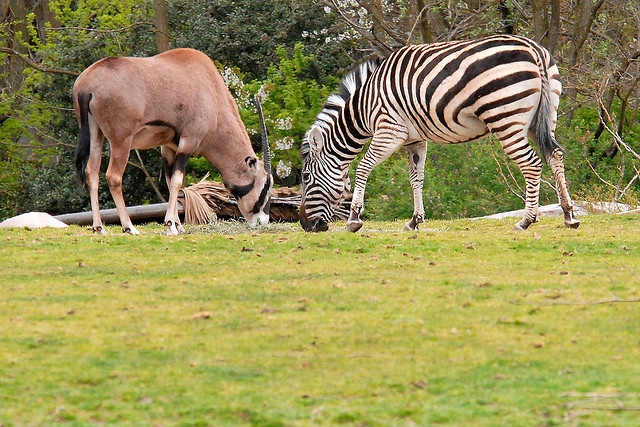
A zebra and an antelope grazing next to each other.
A zebra and another animal reach down to eat some grass.
A gazelle and zebra foraging next to each other.
A zebra and oryx graze facing each other.
A zebra and a gazelle eating grass in a field.